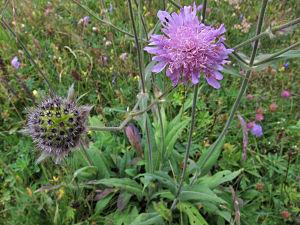
Cette liste de Tracheophyta de Bosnie-Herzégovine, ainsi que d’espèces introduites est un aperçu incomplet d’espèces de mousses, de fougères, de gymnospermes et d’angiospermes citées dans la littérature disponible en langues bosniaque, croate, serbe et serbo-croate. Cet aperçu n’inclue pas des espèces cultivées ni celles occasionnellement introduites.